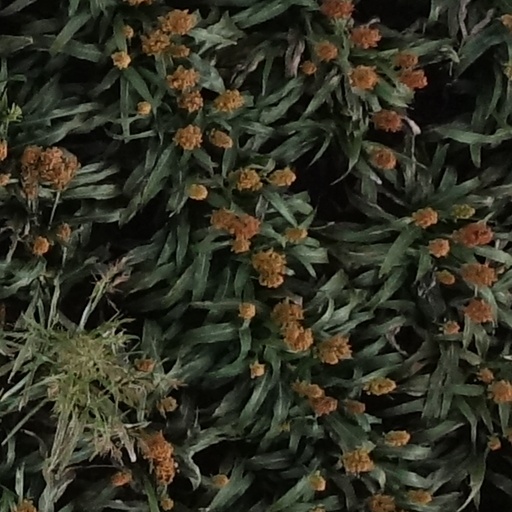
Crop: sorghum